Rita Hayworth: The Love Goddess

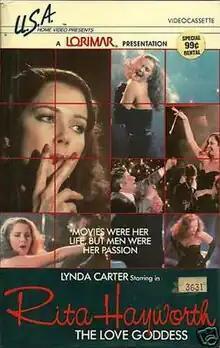

Rita Hayworth: The Love Goddess is a 1983 American made-for-television biographical film directed by James Goldstone. Based on the 1977 biography "Rita Hayworth" by John Kobal, it deals with real events in the life of actress Rita Hayworth from 1931 to 1952. It was broadcast by CBS on November 2, 1983.